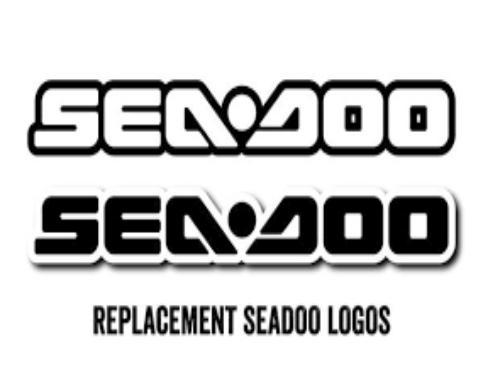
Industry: Sports